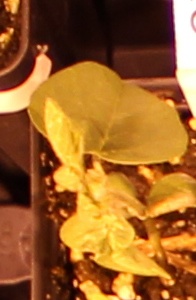
Label: Soybean